Griselda (A. Scarlatti)

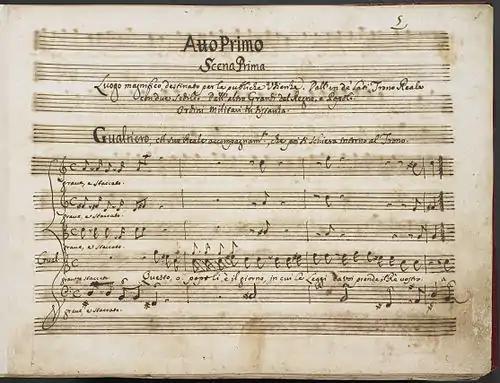
Original manuscript copy of "Griselda"

Griselda is an opera seria in three acts by the Italian composer Alessandro Scarlatti, the last of Scarlatti’s operas to survive completely today. The libretto is by Apostolo Zeno, with revisions by an anonymous author. Zeno wrote his work in 1701 and it had already been set by Pollarolo and Antonio Maria Bononcini (Tomaso Albinoni, Giovanni Bononcini and Antonio Vivaldi would later produce versions). It is based on the story of Patient Griselda from Boccaccio's tenth day of "The Decameron". Scarlatti's opera was first performed at the Teatro Capranica, Rome, in January 1721 with an all-male cast (five castratos and a tenor).